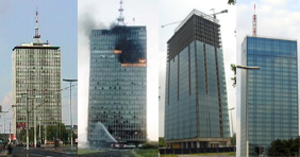
Serbia/Recontruction de la Tour Ušće à Belgrade, Serbie.
La Tour Ušće, en serbe Кула Ушће/Kula Ušće, est le plus haut édifice de Belgrade, la capitale de la Serbie. Elle est située dans le quartier du Blok 16 dans la municipalité de Novi Beograd.